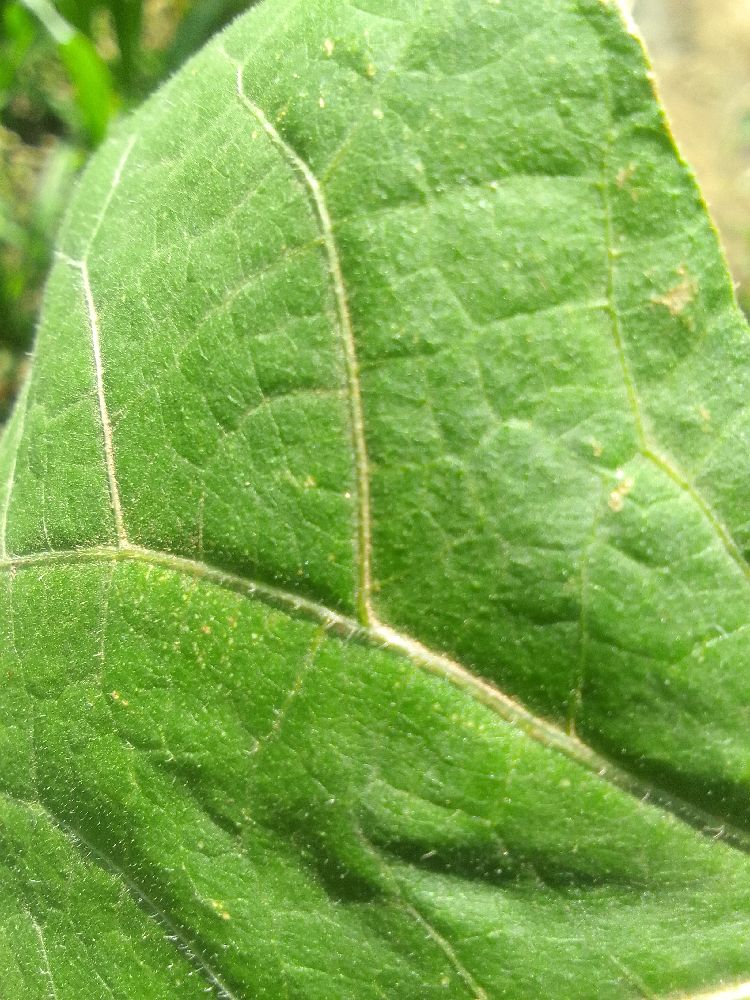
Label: healthy